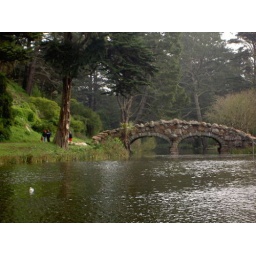
a bridge over part of stow lake, in golden gate park